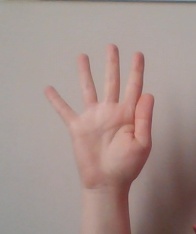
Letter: sheen